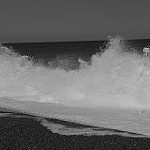
Label: B & W